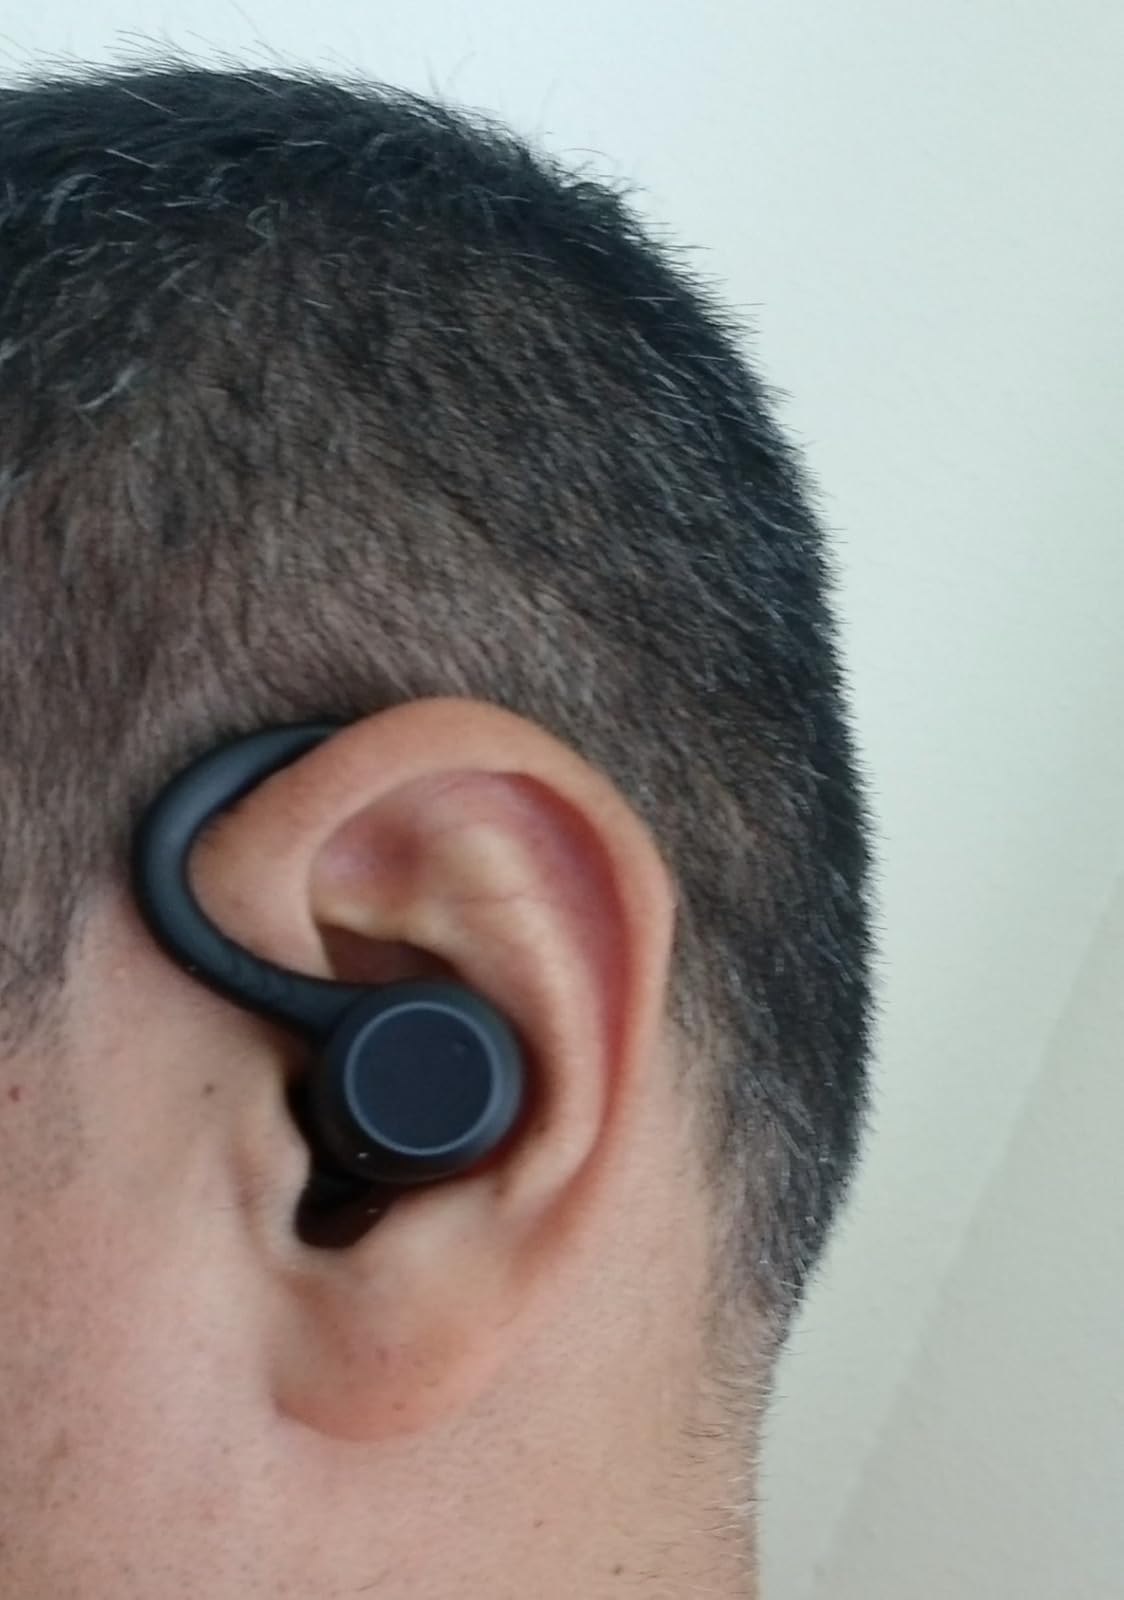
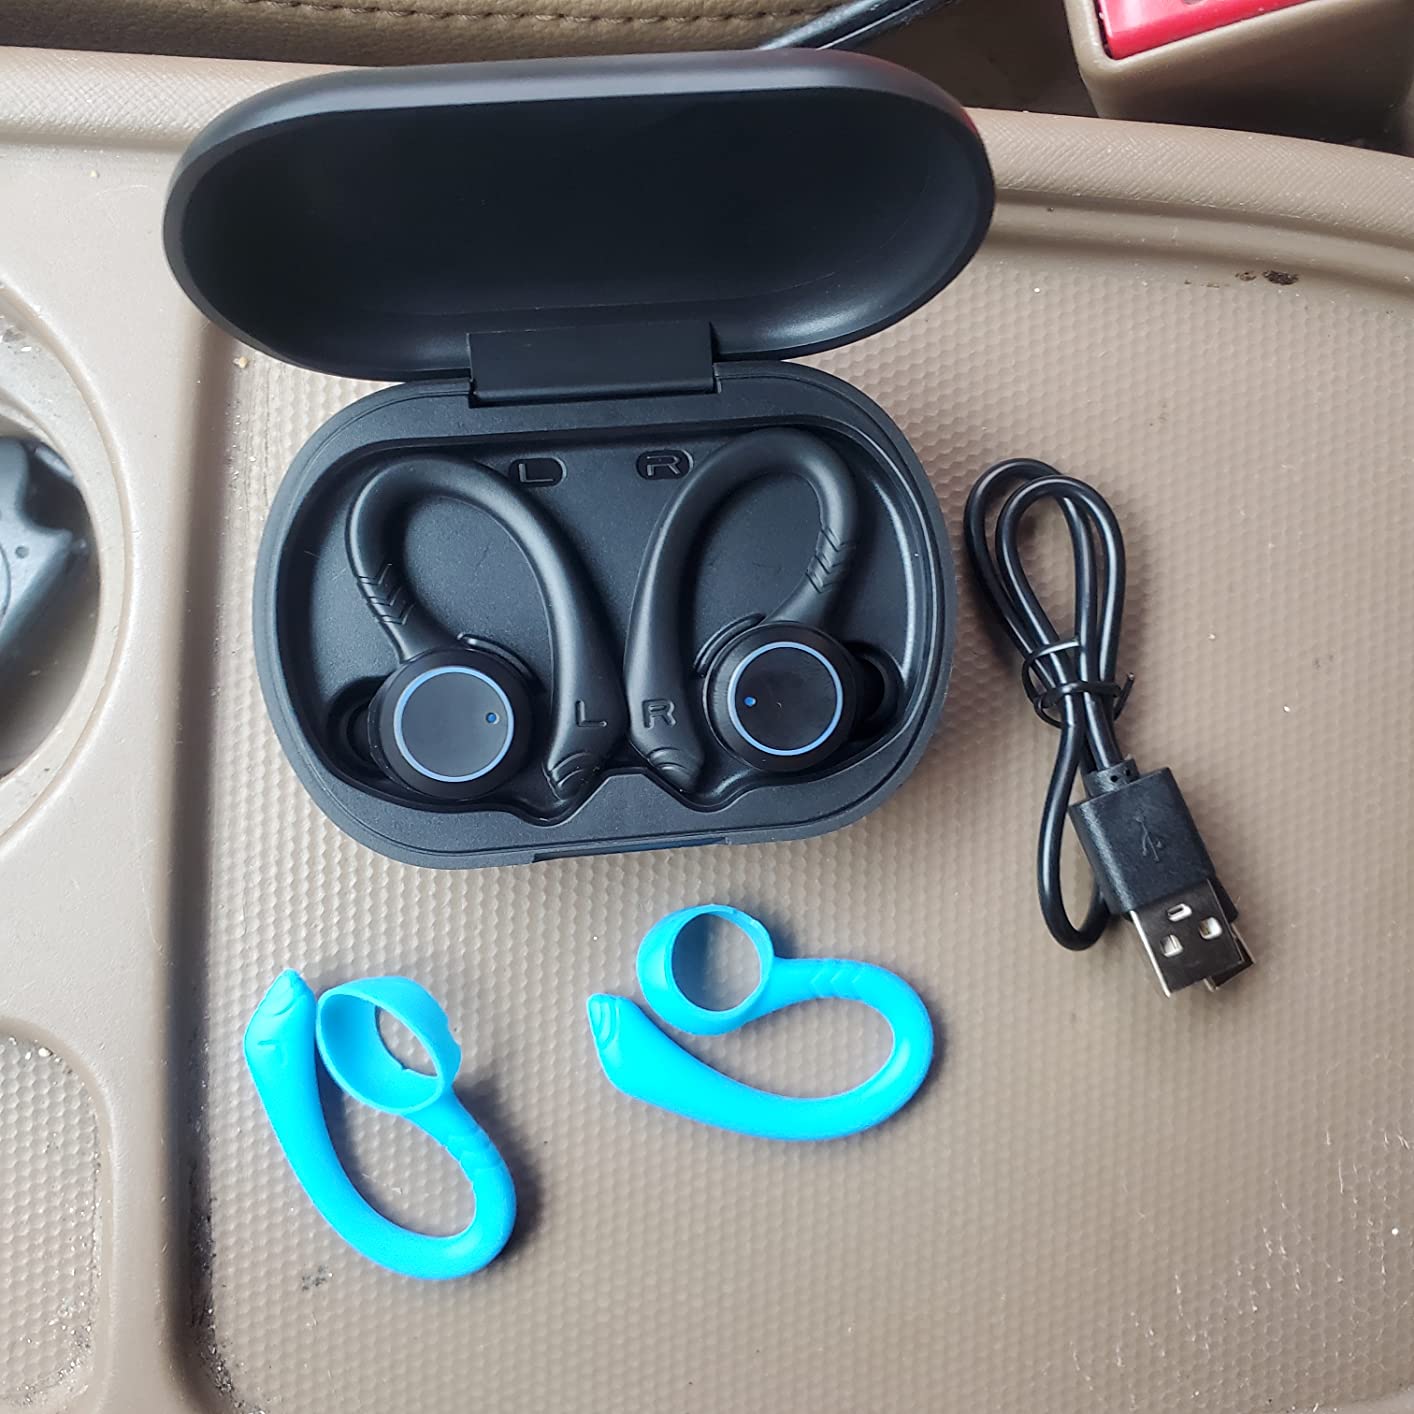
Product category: earbuds
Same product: yes